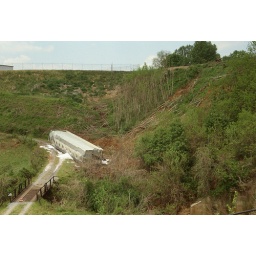
railroad car derailment in Lynchburg, Virginia - May 1, 1988